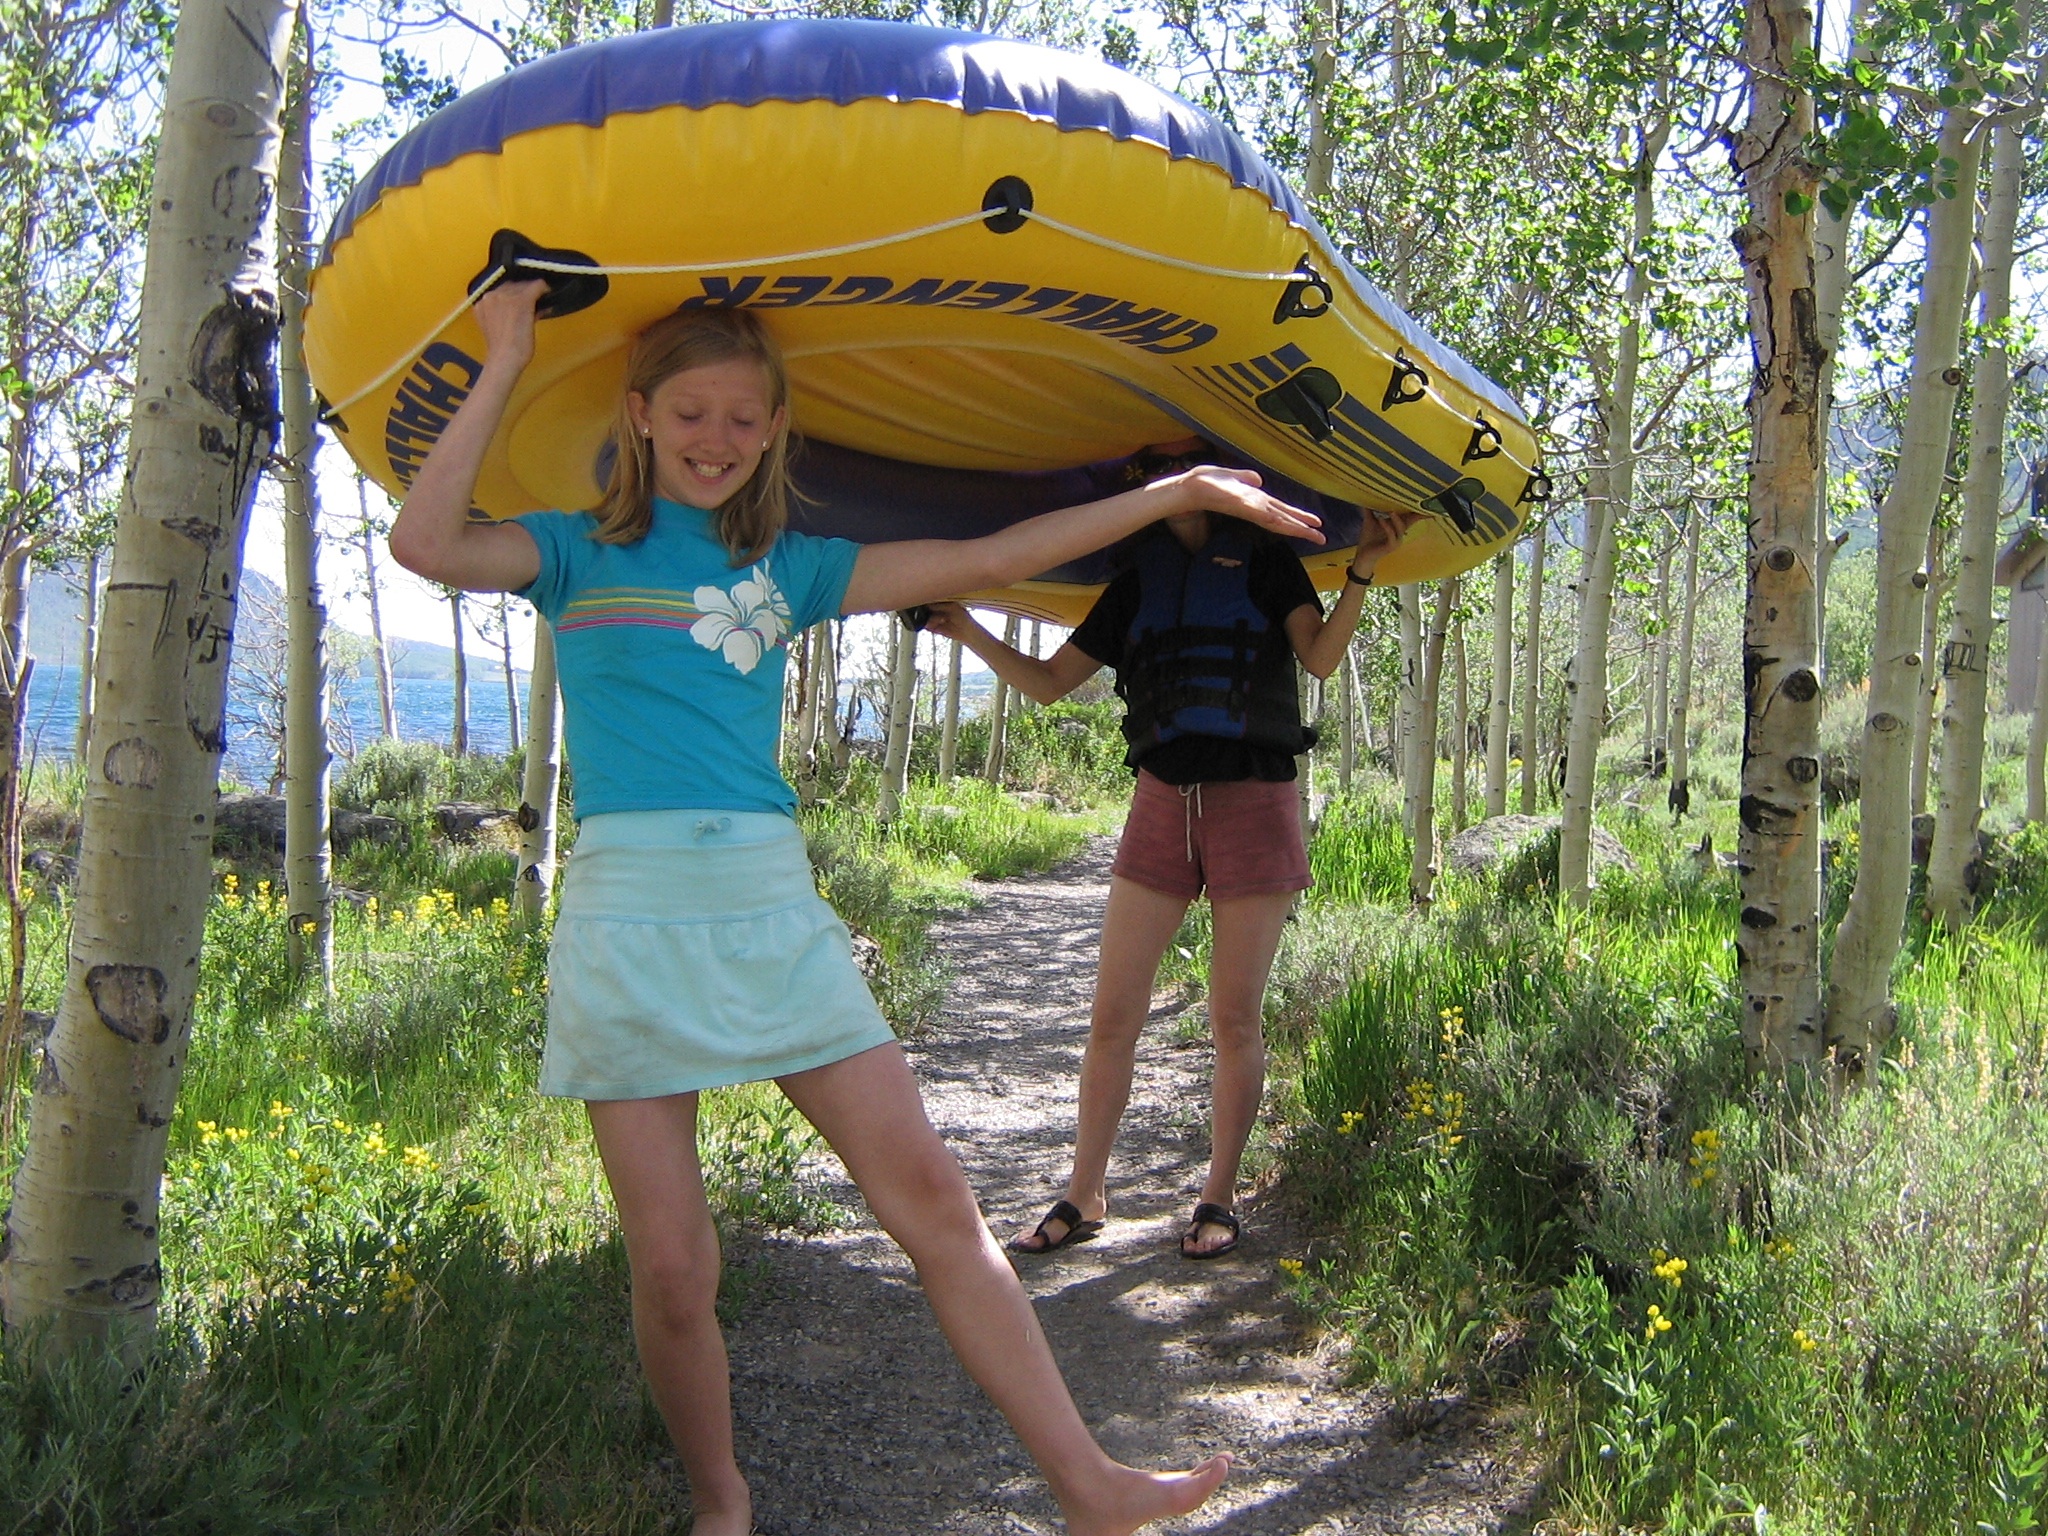
girl, jungle, child, leisure, family, kids, fun, sports, dinghy, rafting, rubber boat, rubber dinghy